Wedding of Harald, Crown Prince of Norway, and Sonja Haraldsen

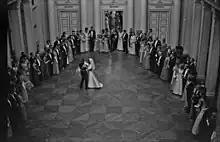
Harald and Sonja waltz at their wedding ball

After the ceremony, a 21-gun salute was fired from Akershus Fortress. The couple and their families returned to the Royal Palace where they appeared on the balcony.